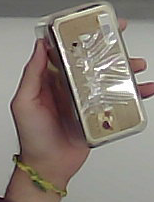
Product: rocher_chocolate